Human migration

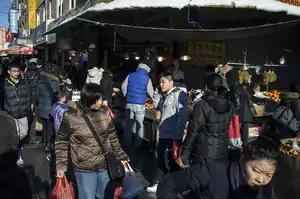
Typical grocery store on 8th Avenue in one of the Brooklyn Chinatowns on Long Island, New York.

New York City's multiple Chinatowns in Queens, Manhattan, and Brooklyn are thriving as traditionally urban enclaves, as large-scale Chinese immigration continues into New York, with the largest metropolitan Chinese population outside Asia, The New York metropolitan area contains the largest ethnic Chinese population outside of Asia, comprising an estimated 893,697 uniracial individuals as of 2017.